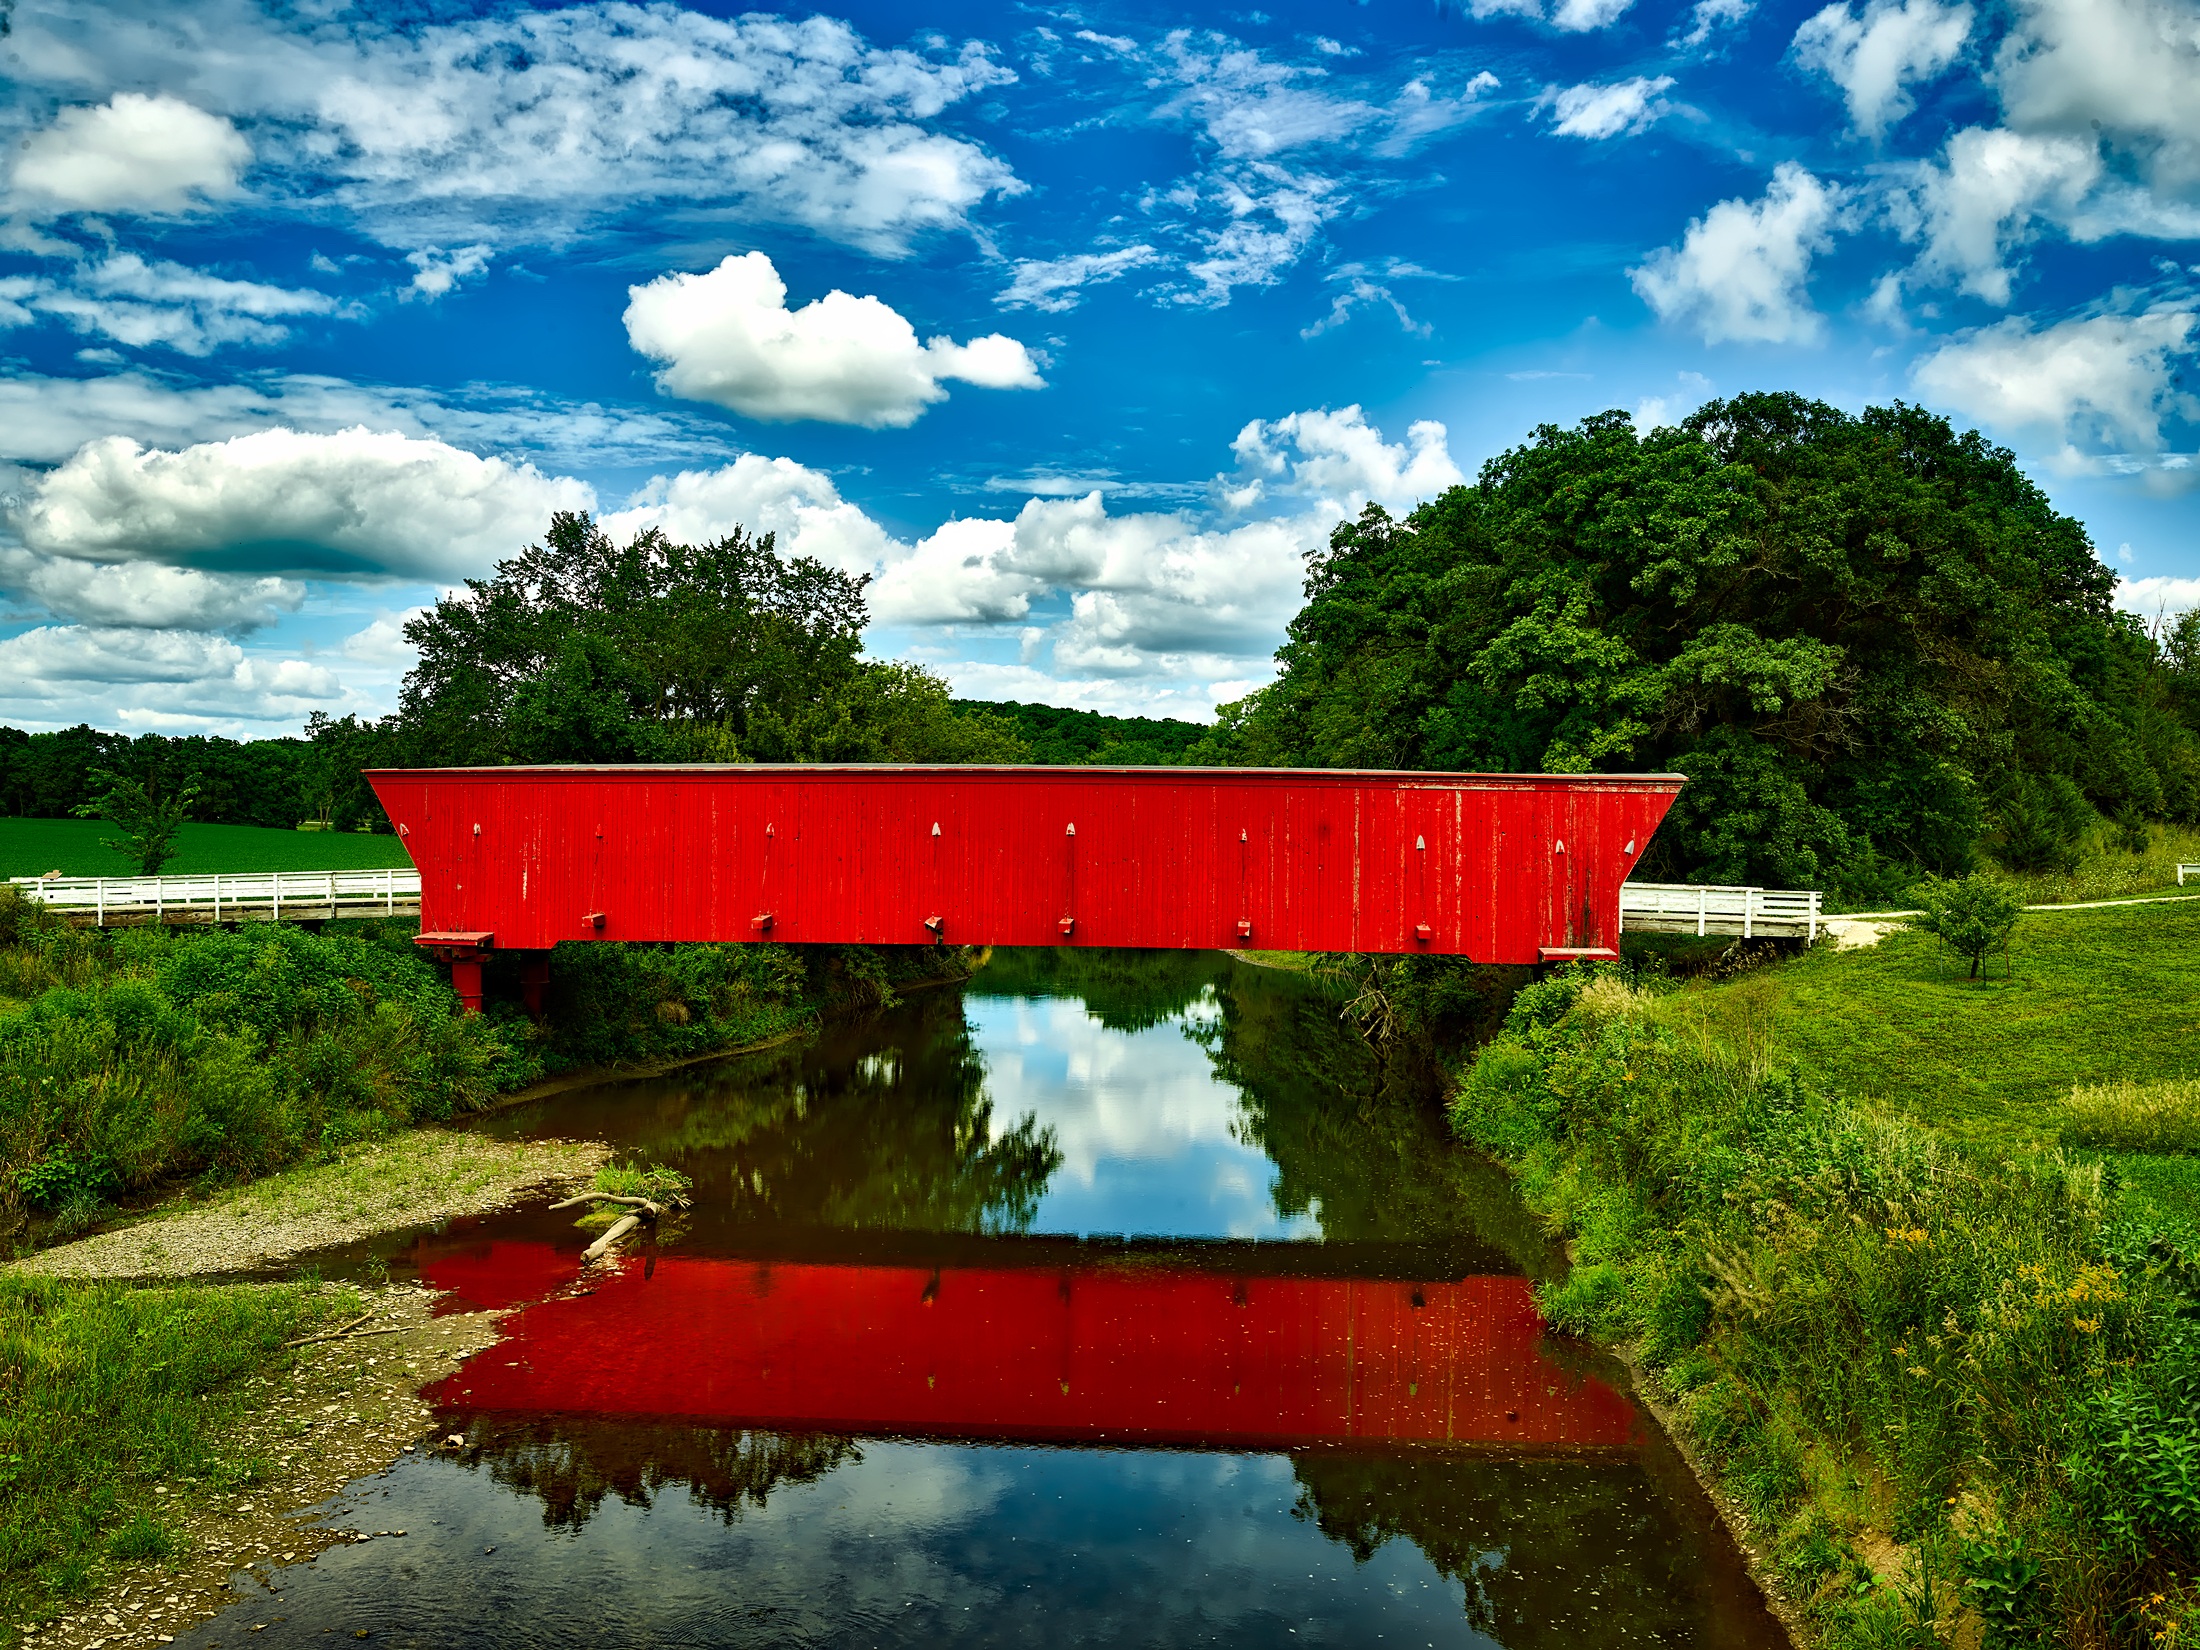
landscape, water, nature, grass, creek, sky, farm, flower, country, stream, rural, reflection, landmark, historic, covered bridge, outdoors, hdr, clouds, picturesque, reflections, iowa, beautiful, rural area, madison county